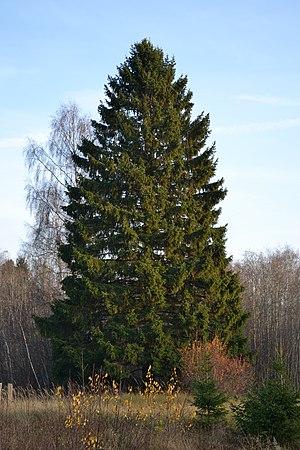
Picea est un genre de conifères qui regroupe une cinquantaine d'espèces répandues dans l’hémisphère nord, en Europe, en Asie et en Amérique, surtout dans les régions montagneuses tempérées et les zones boréales. Les espèces de ce genre sont généralement appelées Épicéas ou Épinettes.